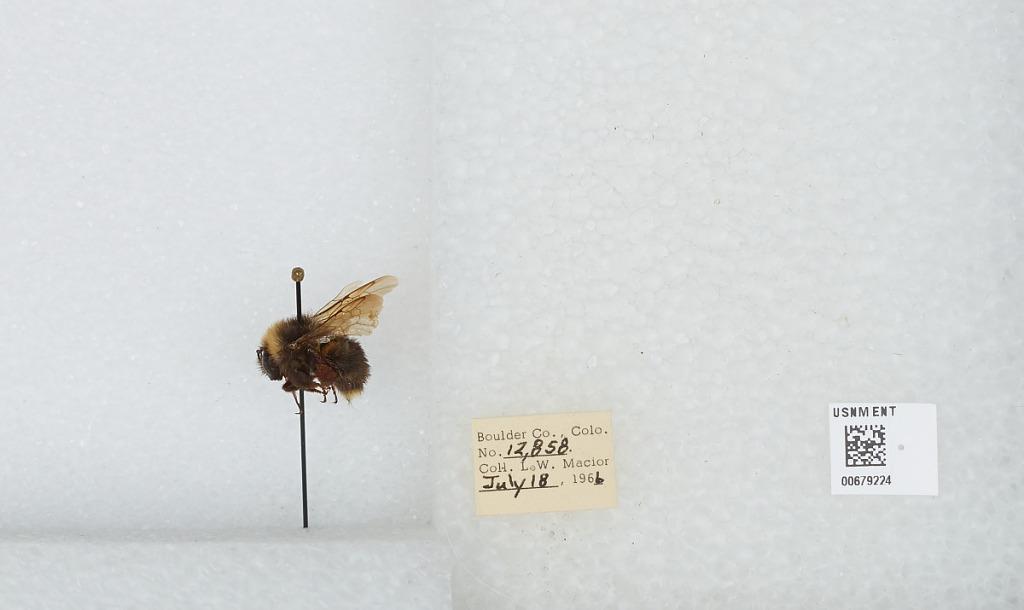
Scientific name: Bombus (Bombus) occidentalis Greene
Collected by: L. Macior
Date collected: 1966-7-18
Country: United States
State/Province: Colorado
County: Boulder
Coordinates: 40.0017, -105.308